The Main Event (2020 film)

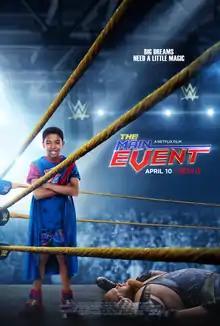
Official release poster

The Main Event is a 2020 American sports comedy film directed by Jay Karas, from a screenplay by Larry Postel and starring Seth Carr, Tichina Arnold, Ken Marino and Adam Pally. It was released on April 10, 2020, by Netflix.